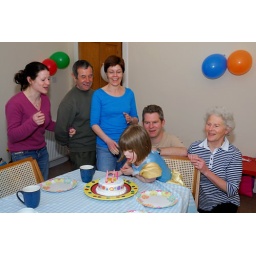
Jennifer blowing out the candles on her birthday cake cheered on by Auntie Tizzy, Granpa, Mum, Dad and Granny.